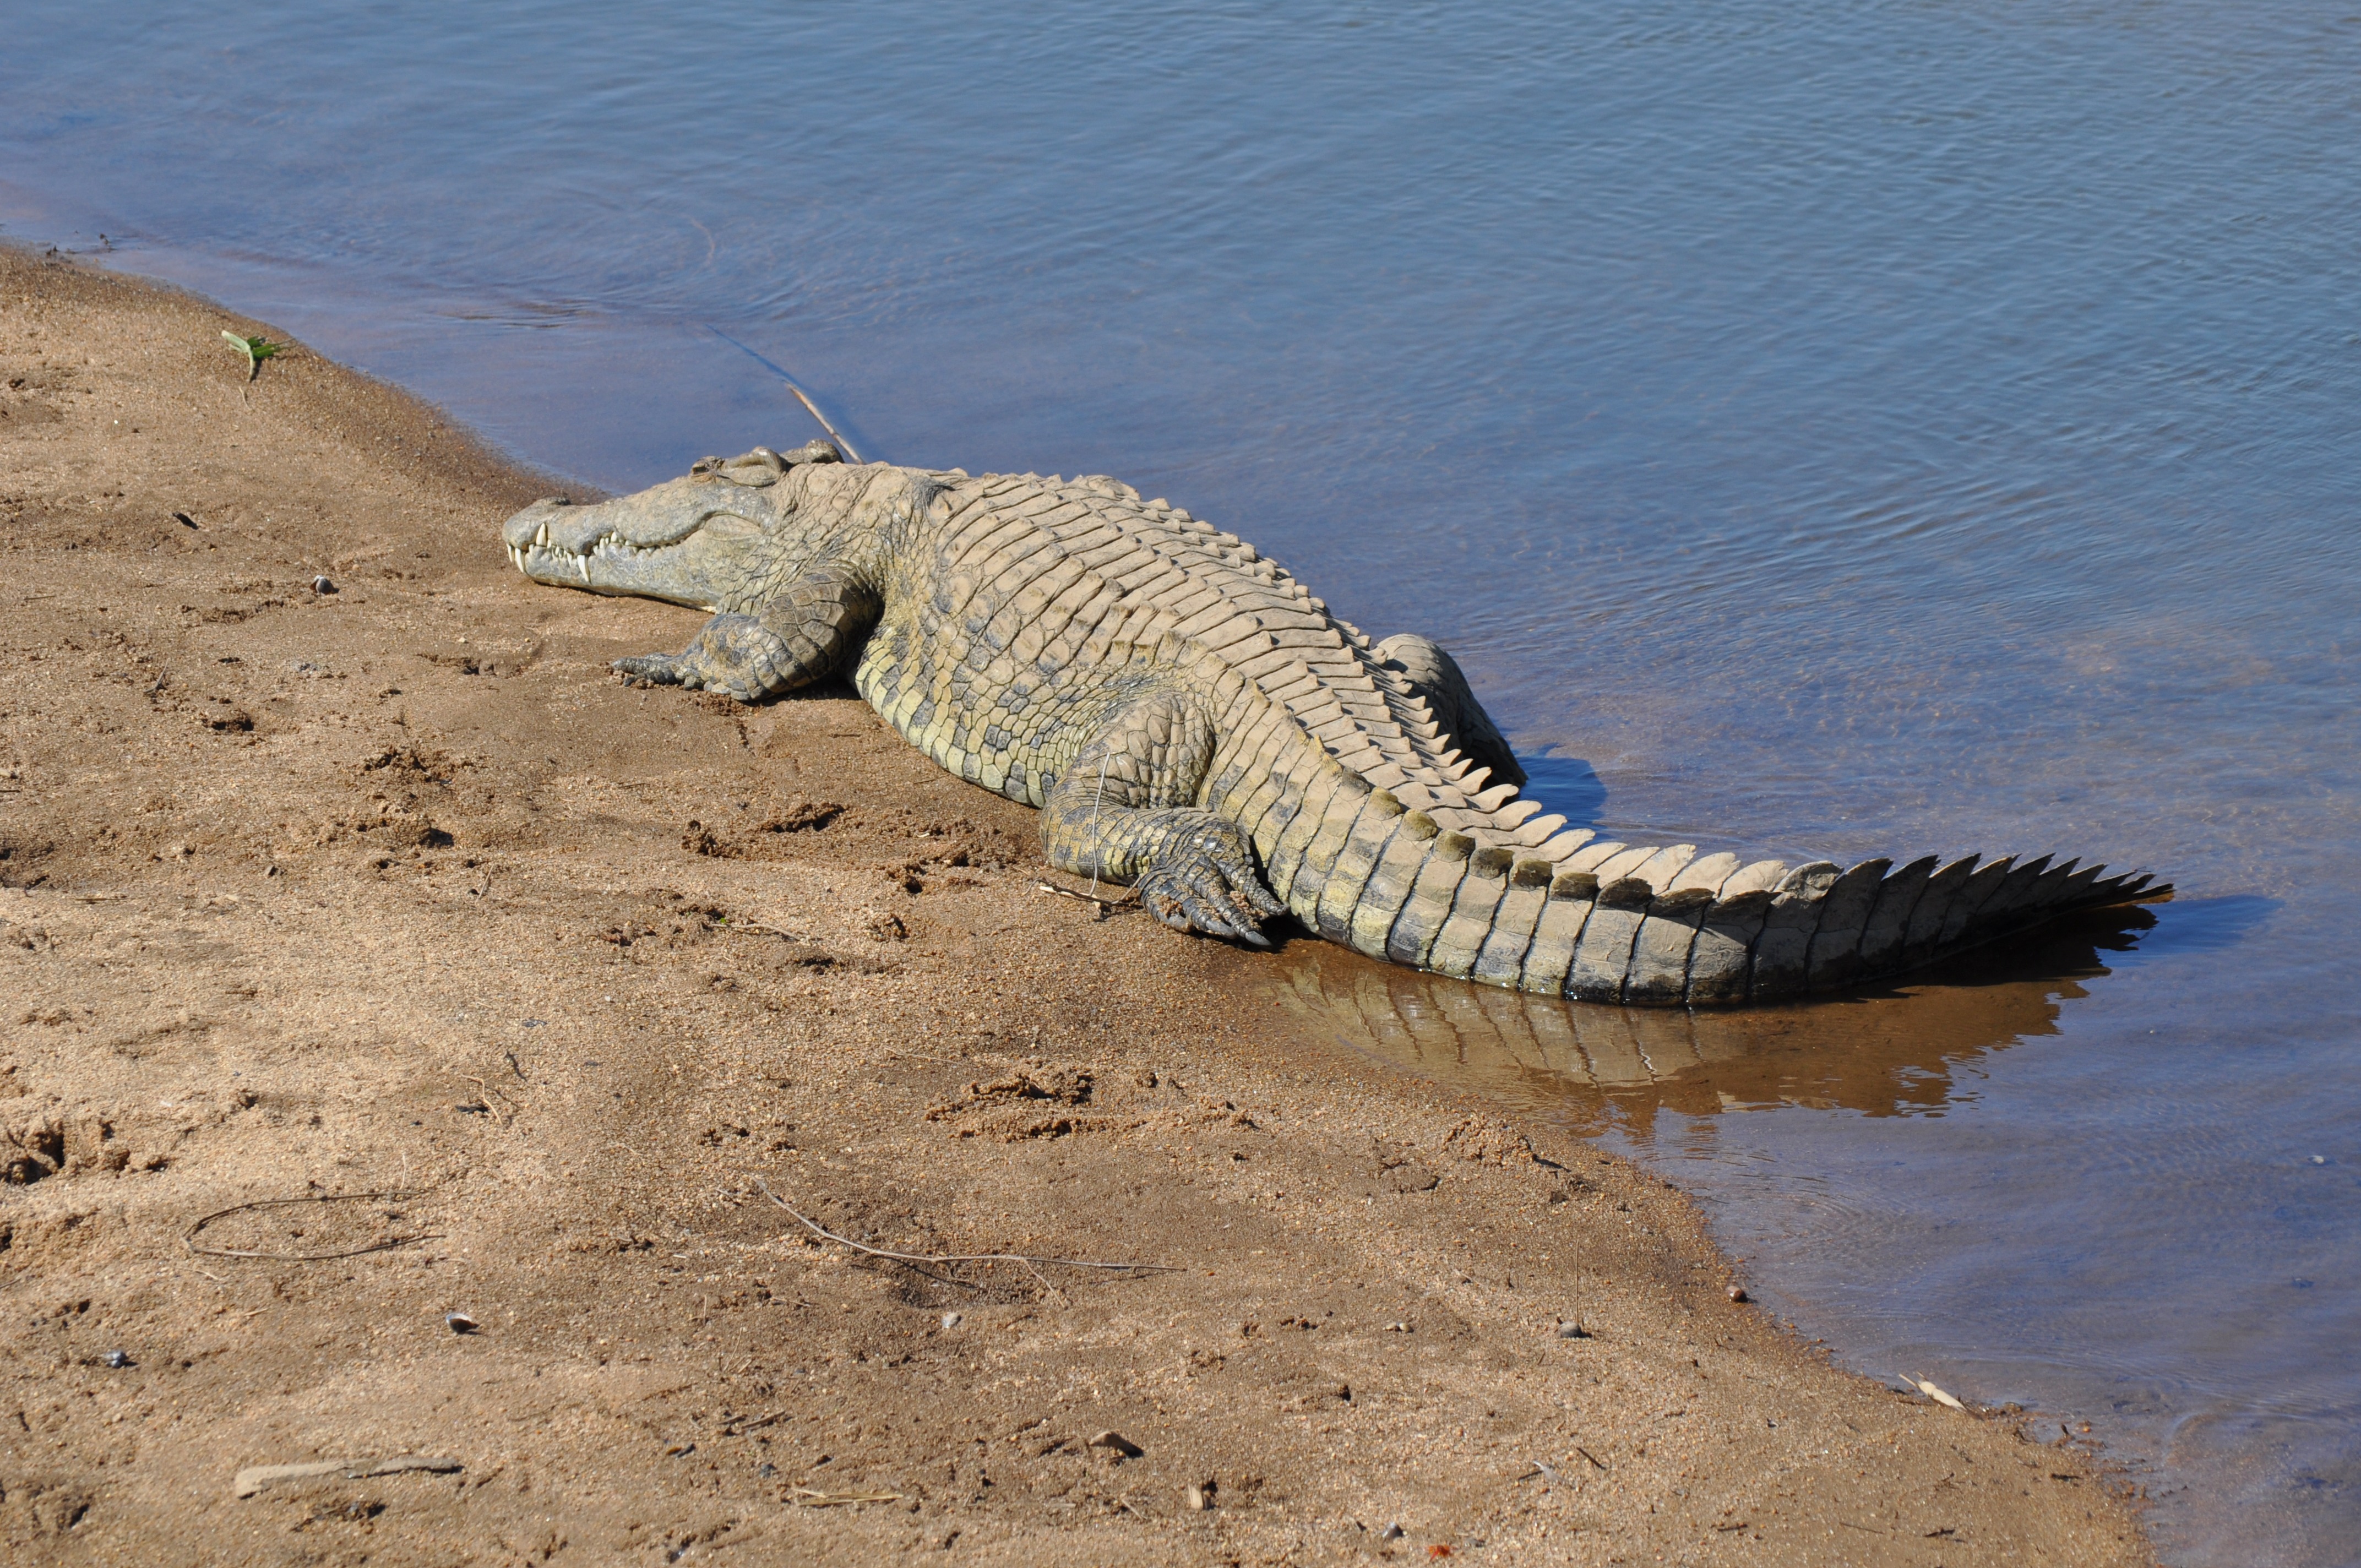
animal, wildlife, reptile, fauna, crocodile, alligator, vertebrate, crocodilia, american alligator, nile crocodile